Hanwell

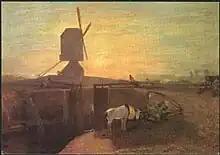

The Hanwell flight of six locks raises the Grand Union Canal by just over and has been designated a scheduled monument by English Heritage. At the top of the flight of locks towards Norwood Green is the Three Bridges designed by Isambard Kingdom Brunel. It is still often referred to on maps by the original canal crossing name of Windmill Bridge and is very close to the spot where the eponymous windmill once stood; attracting the attention of a local Brentford artist, Joseph Mallard William Turner. However, there was also a windmill on the grounds where the Hanwell asylum once stood and the original name was Watermill Lane. So the true origine of the name appears to originate with the watermill that stood near to the club house of the local golf club house. This canal and flight of locks are actually within the boundary of Southall but are named after the local village of Hanwell, which is much closer than either of the villages of Norwood or Southall.